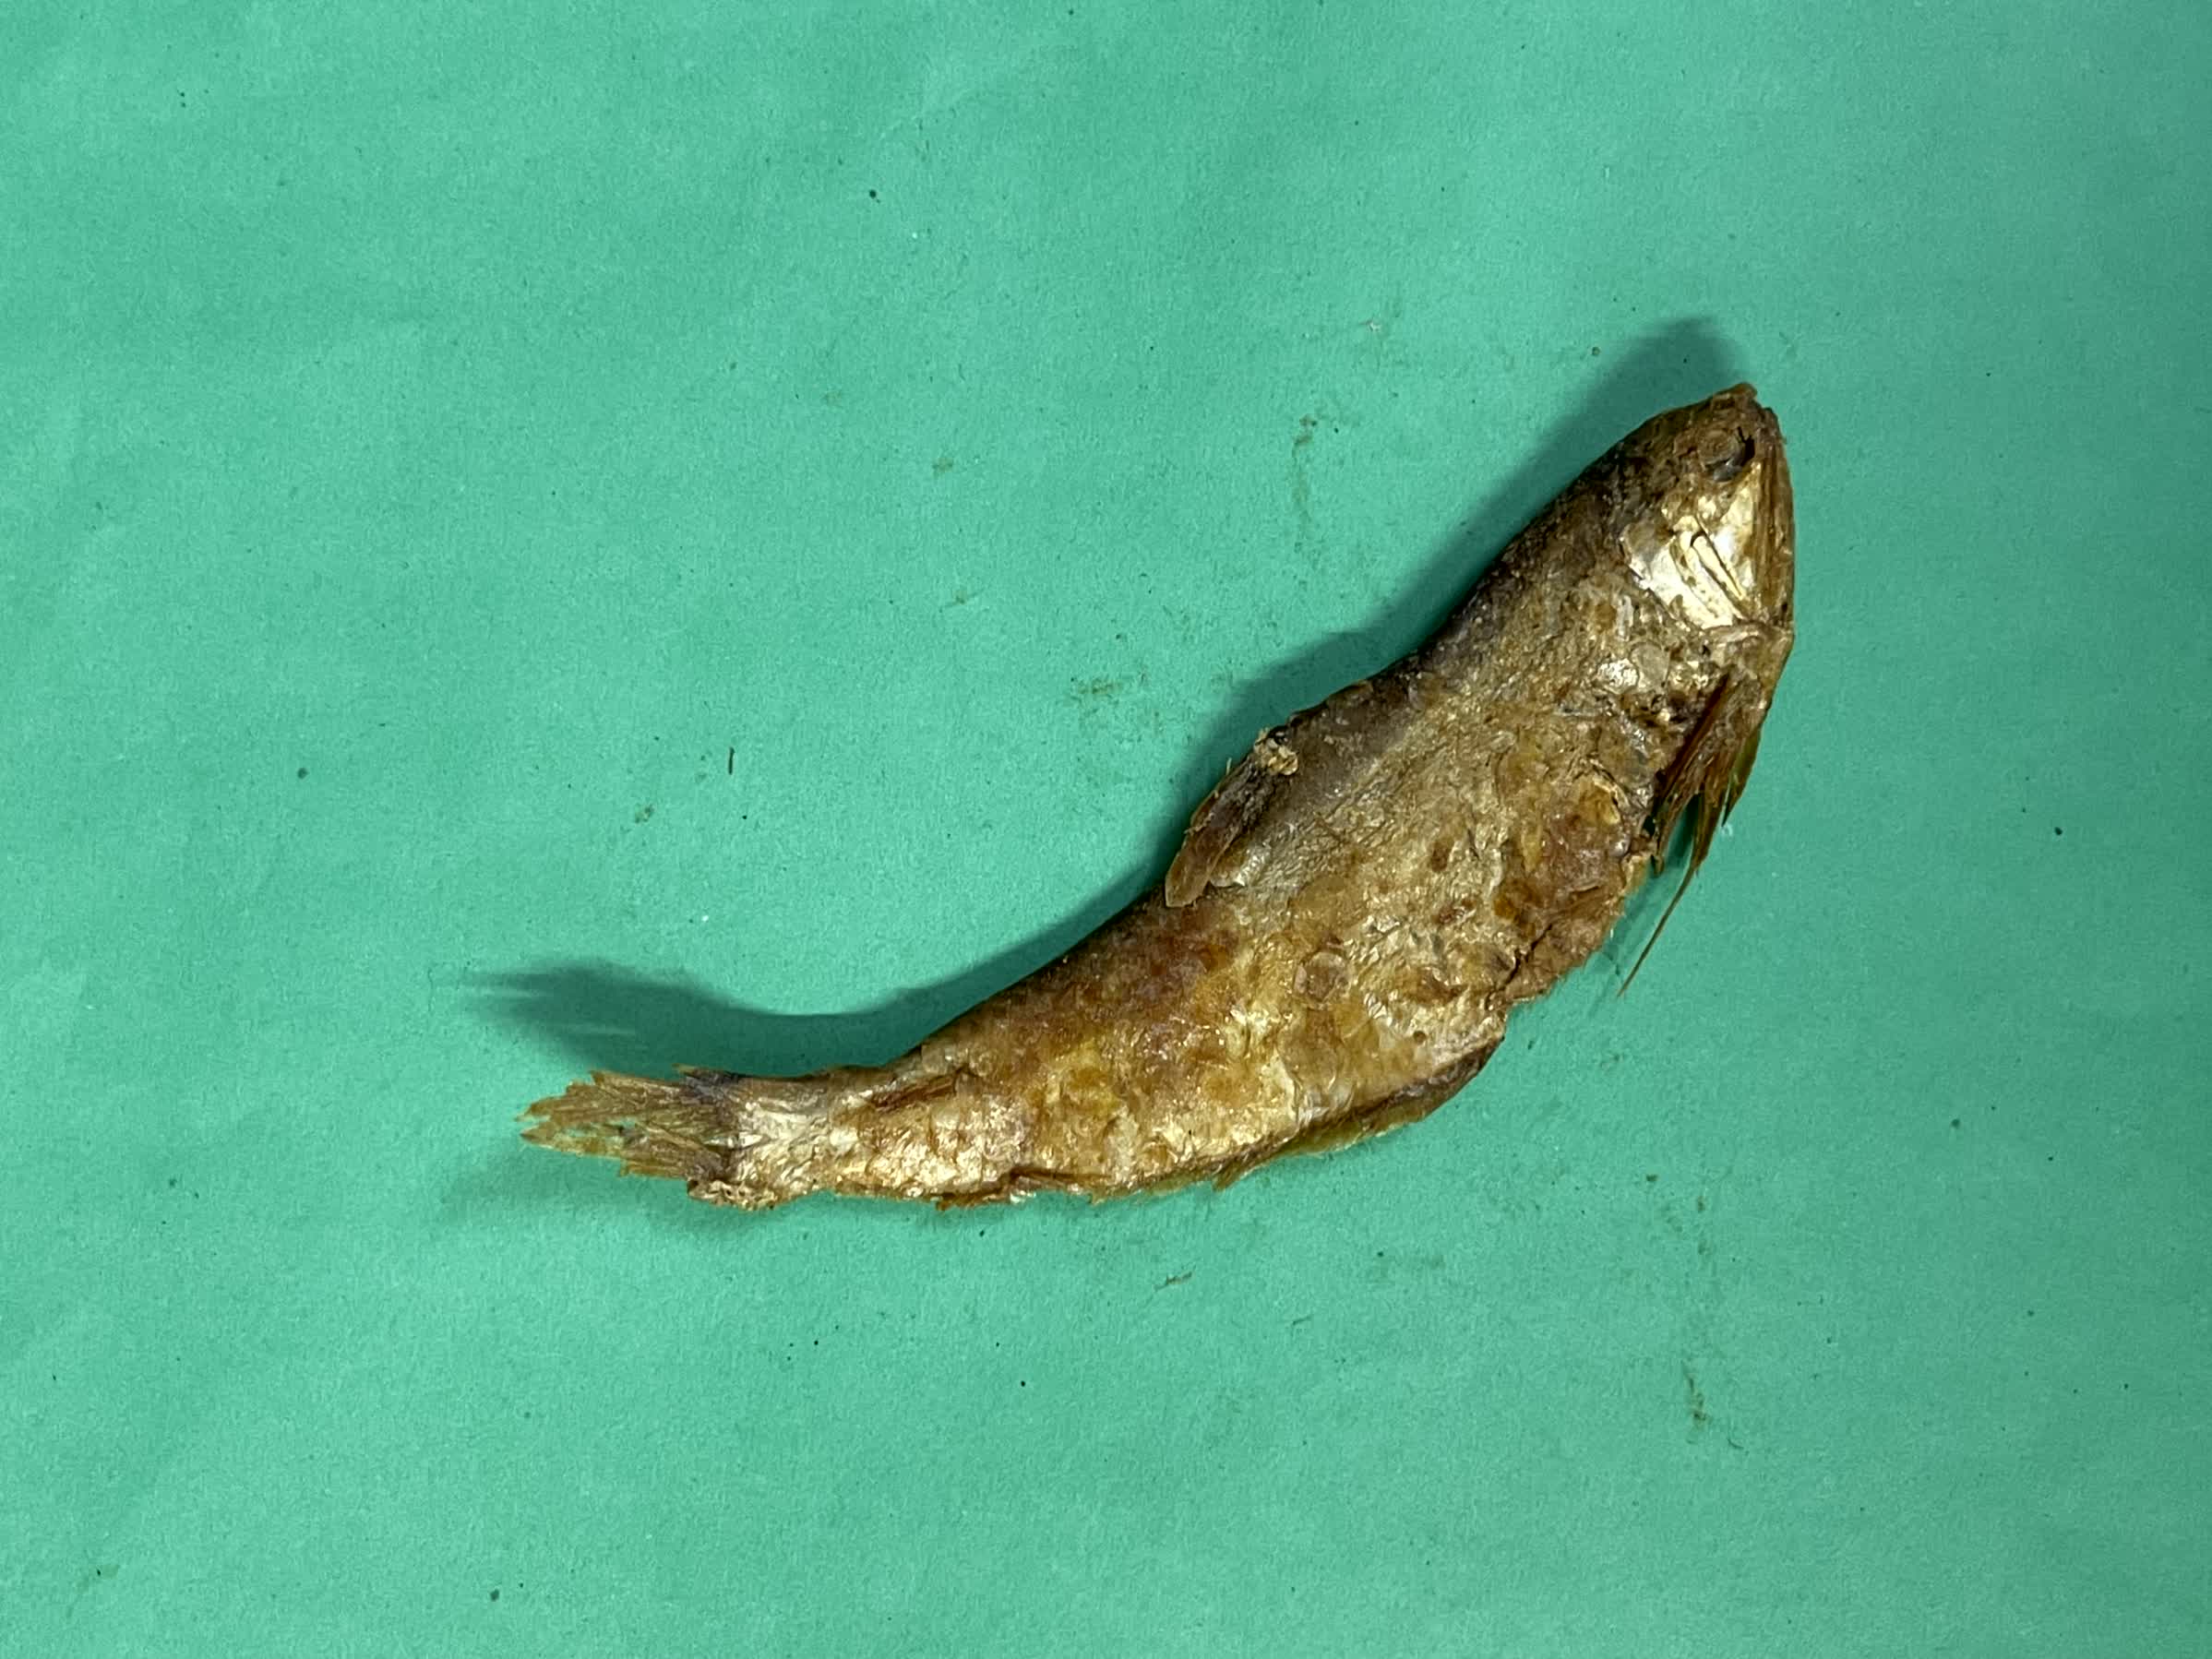
Species: Bashpata